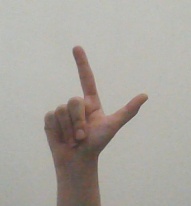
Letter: laam